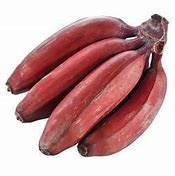
Label: banana